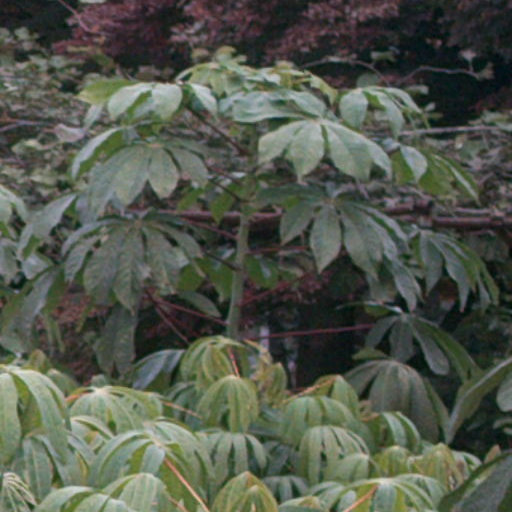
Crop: cassava